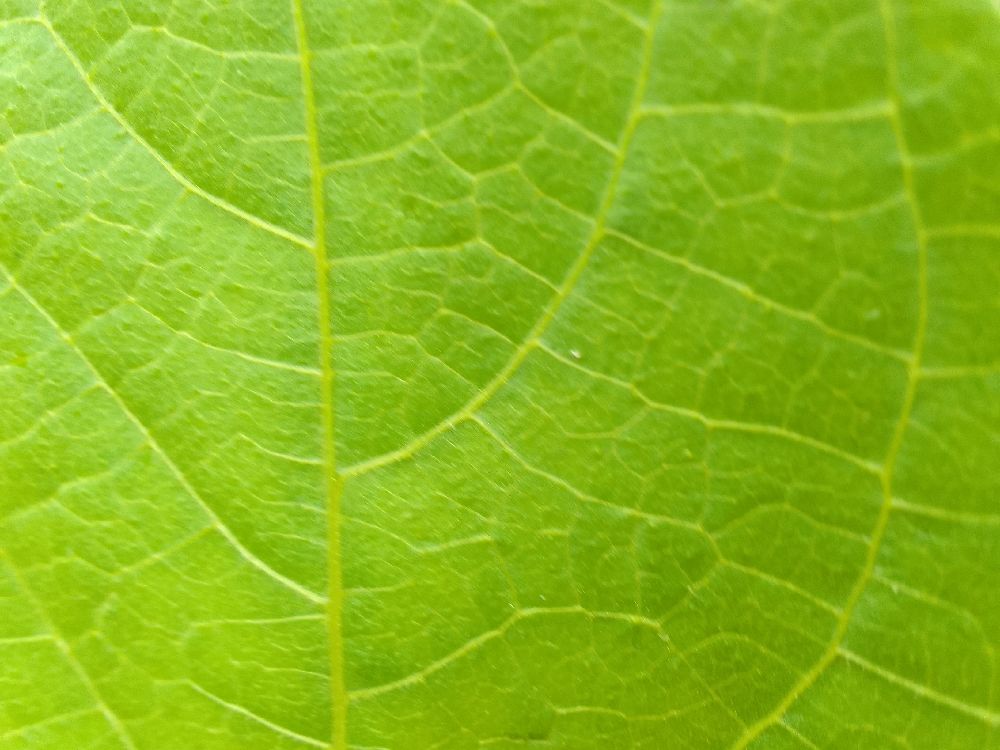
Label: healthy